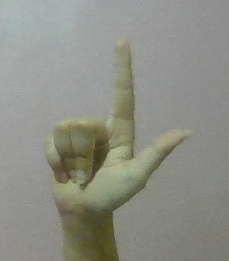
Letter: laam